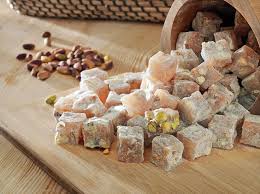
Yemek: lokum